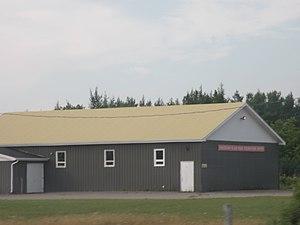
Centre récréatif de Pokeshaw-Black Rock, au Nouveau-Brunswick.
Pokeshaw est une autorité taxatrice de la paroisse de New Bandon, située dans le comté de Gloucester, au nord-est du Nouveau-Brunswick. Il comprend le parc provincial de Pokeshaw.